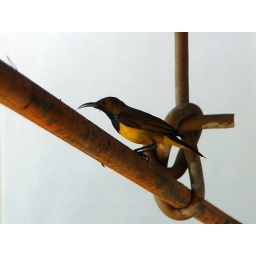
a bird by my window